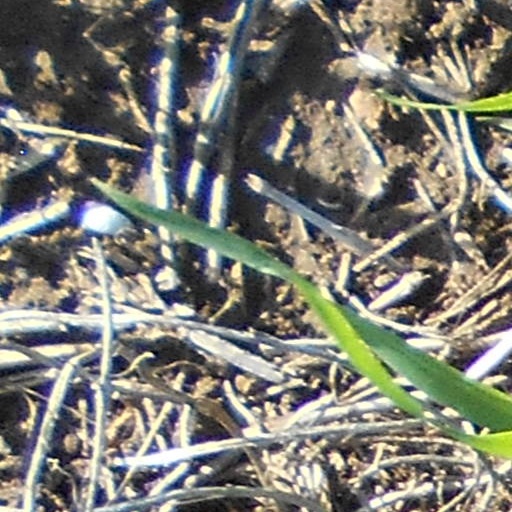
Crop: wheat